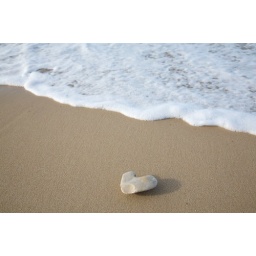
A heart shaped stone on a beach in France, Ile de Re